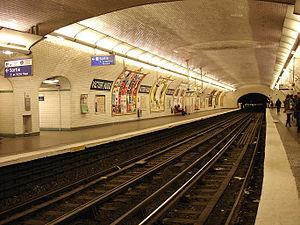
Station Victor Hugo de la ligne 2 du métro de Paris, France.
Victor Hugo est une station de la ligne 2 du métro de Paris, située dans le 16ᵉ arrondissement de Paris.
La liste des stations du métro de Paris propose un aperçu des stations actuellement en service, fermées ou autres, du métro de Paris, en France. Le métro a ouvert en 1900 et comprend 302 stations et 383 points d'arrêt, depuis le 23 mars 2013. Les stations fermées ne sont pas comptées dans le total.